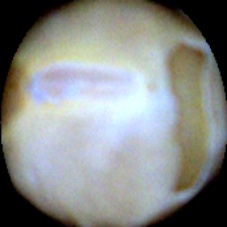
Label: Skin-damaged